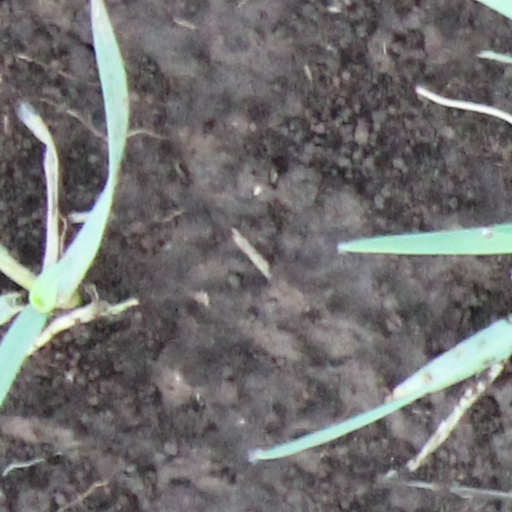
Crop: wheat